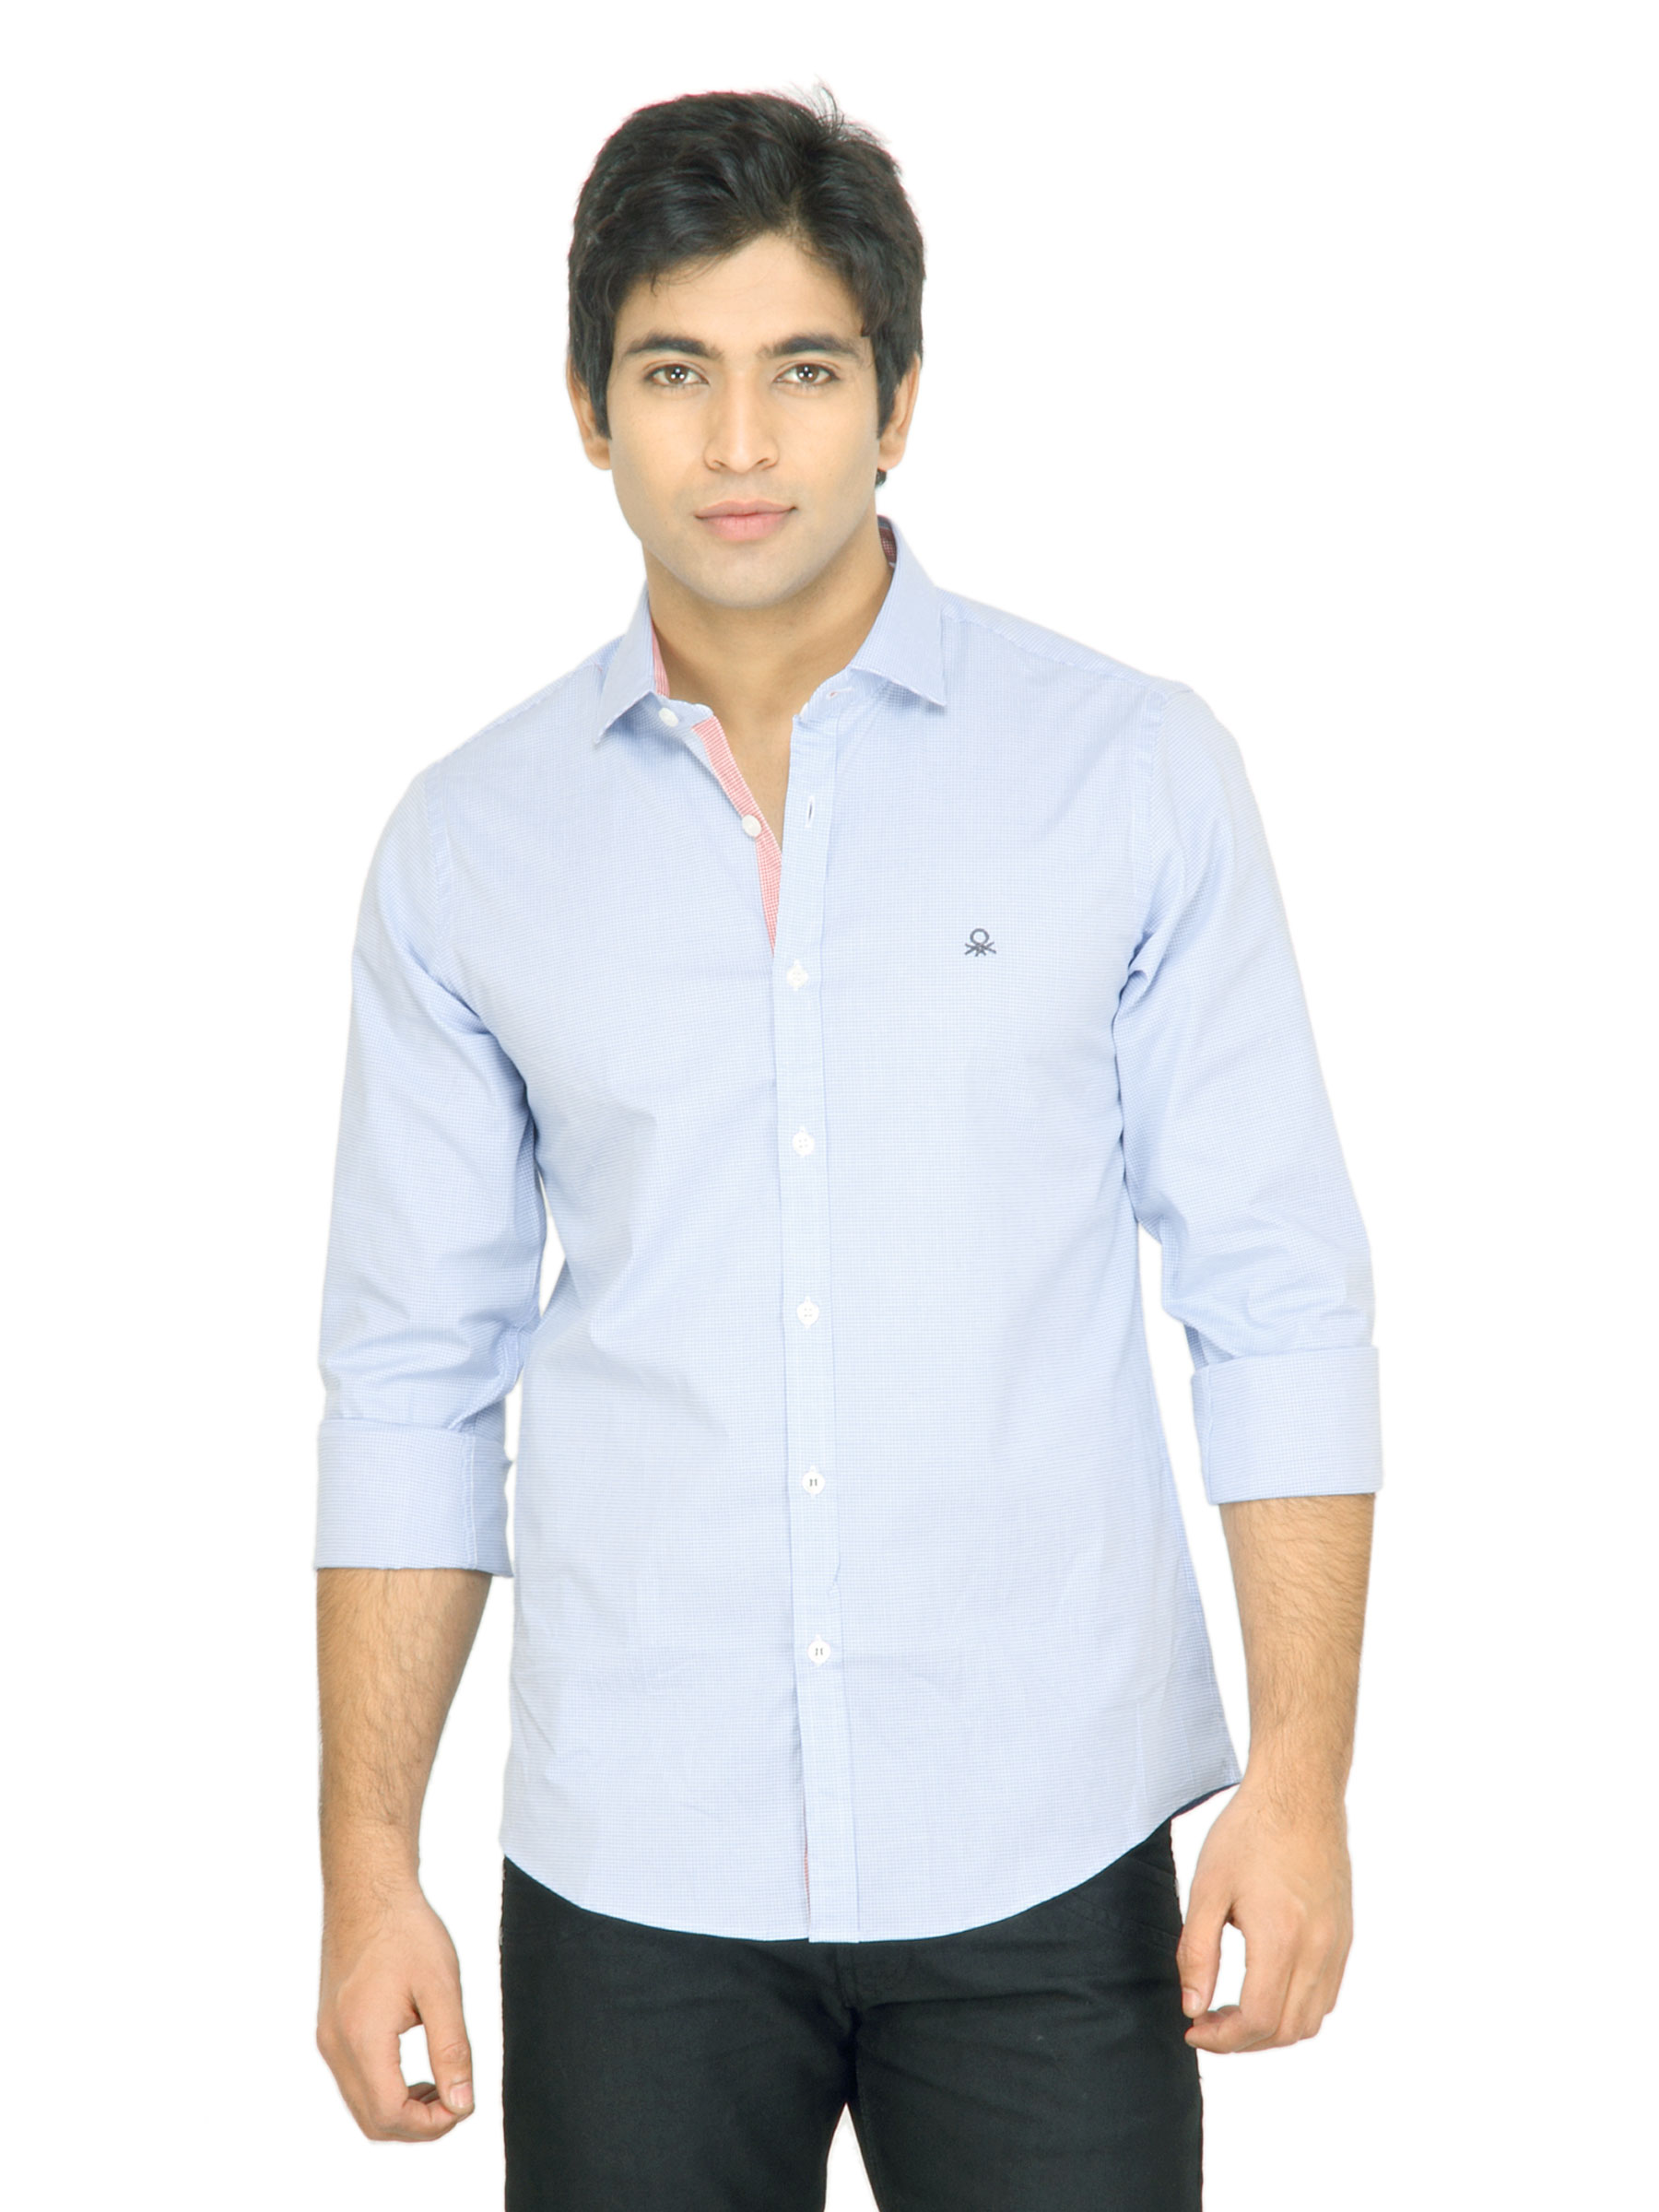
United Colors of Benetton Men Check Blue Shirt
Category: Apparel / Topwear / Shirts
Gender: Men
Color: Blue
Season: Fall 2011
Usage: Casual